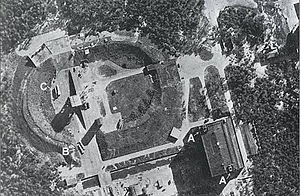
Prüfstand VII
Royal Air Force-foto fra 23. juni 1943
Prüfstand VII „Vergeltungswaffe 2“) (Gengældesvåben 2).